Kalbajar District

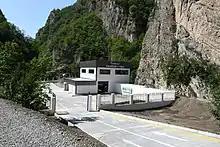
"Kalbajar-1" hydropower station

In 2022, the small 4.4 MW hydroelectric power plant Kelbajar-1 started operationing.